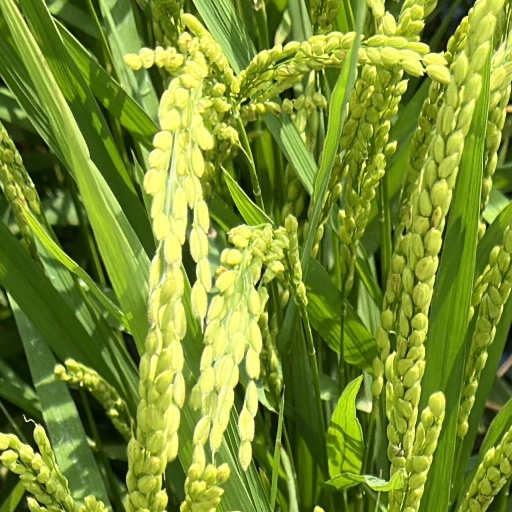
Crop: rice